Cold War

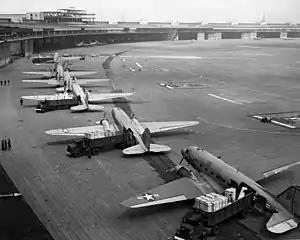
American C-47s unloading at the Berlin Tempelhof Airport during the Berlin Blockade

The US and Britain merged their western German occupation zones into "Bizone" (1 January 1947, later "Trizone" with the addition of France's zone, April 1949). As part of the economic rebuilding of Germany, in early 1948, representatives of a number of Western European governments and the United States announced an agreement for a merger of western German areas into a federal governmental system. In addition, in accordance with the Marshall Plan, they began to re-industrialize and rebuild the West German economy, including the introduction of a new Deutsche Mark currency to replace the old Reichsmark currency that the Soviets had debased. The US had secretly decided that a unified and neutral Germany was undesirable, with Walter Bedell Smith telling General Eisenhower "in spite of our announced position, we really do not want nor intend to accept German unification on any terms that the Russians might agree to, even though they seem to meet most of our requirements."